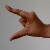
The image shows a hand gesture representing the letter 'Z' in Indian Sign Language.